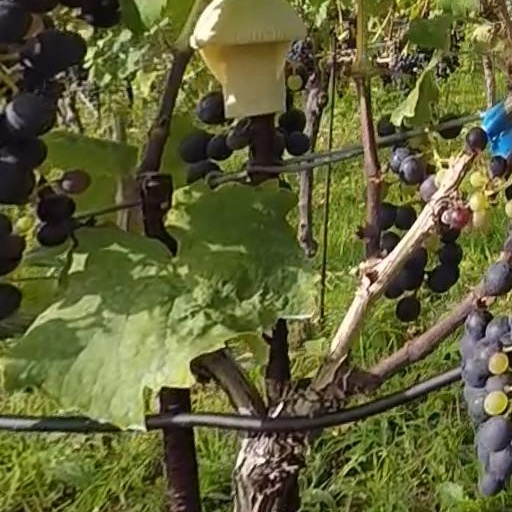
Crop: grape